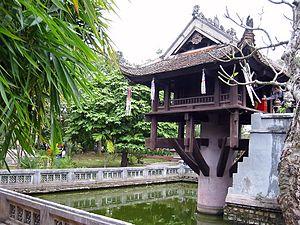
La pagode Môt Côt ou pagode au Pilier unique est une pagode située dans l'arrondissement de Ba Dinh, au nord-ouest de la ville de Hanoï au Viêt Nam.